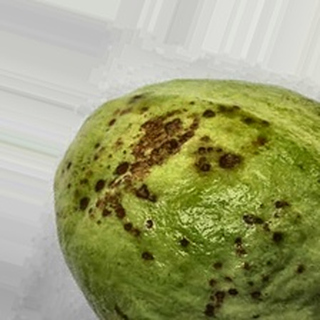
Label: guava_anthracnose